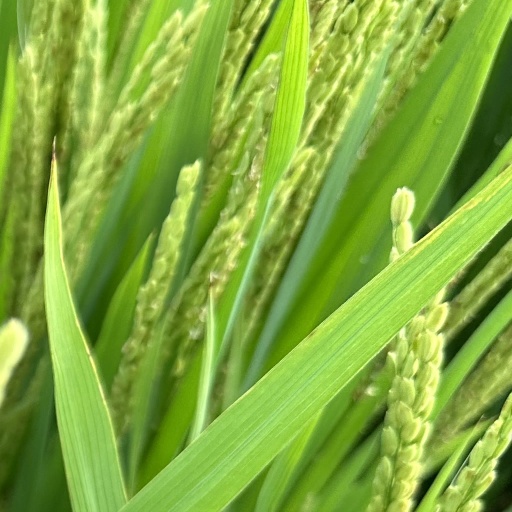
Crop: rice